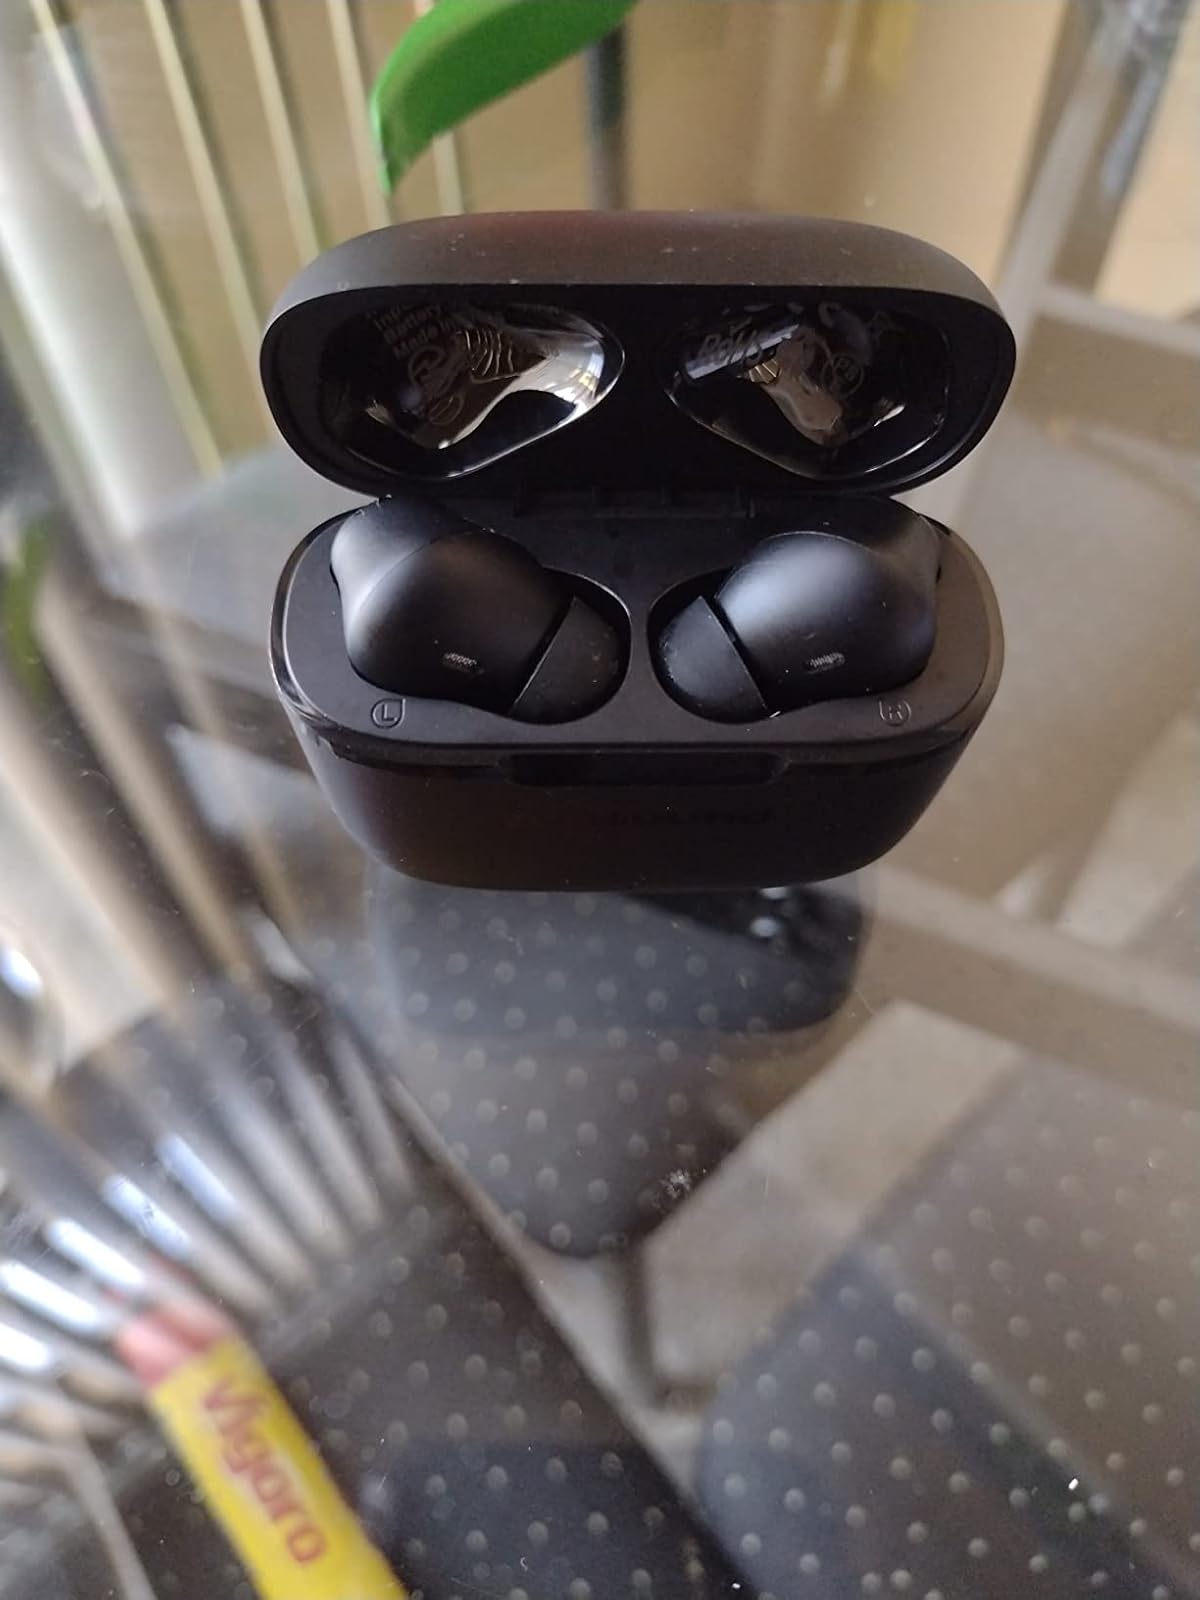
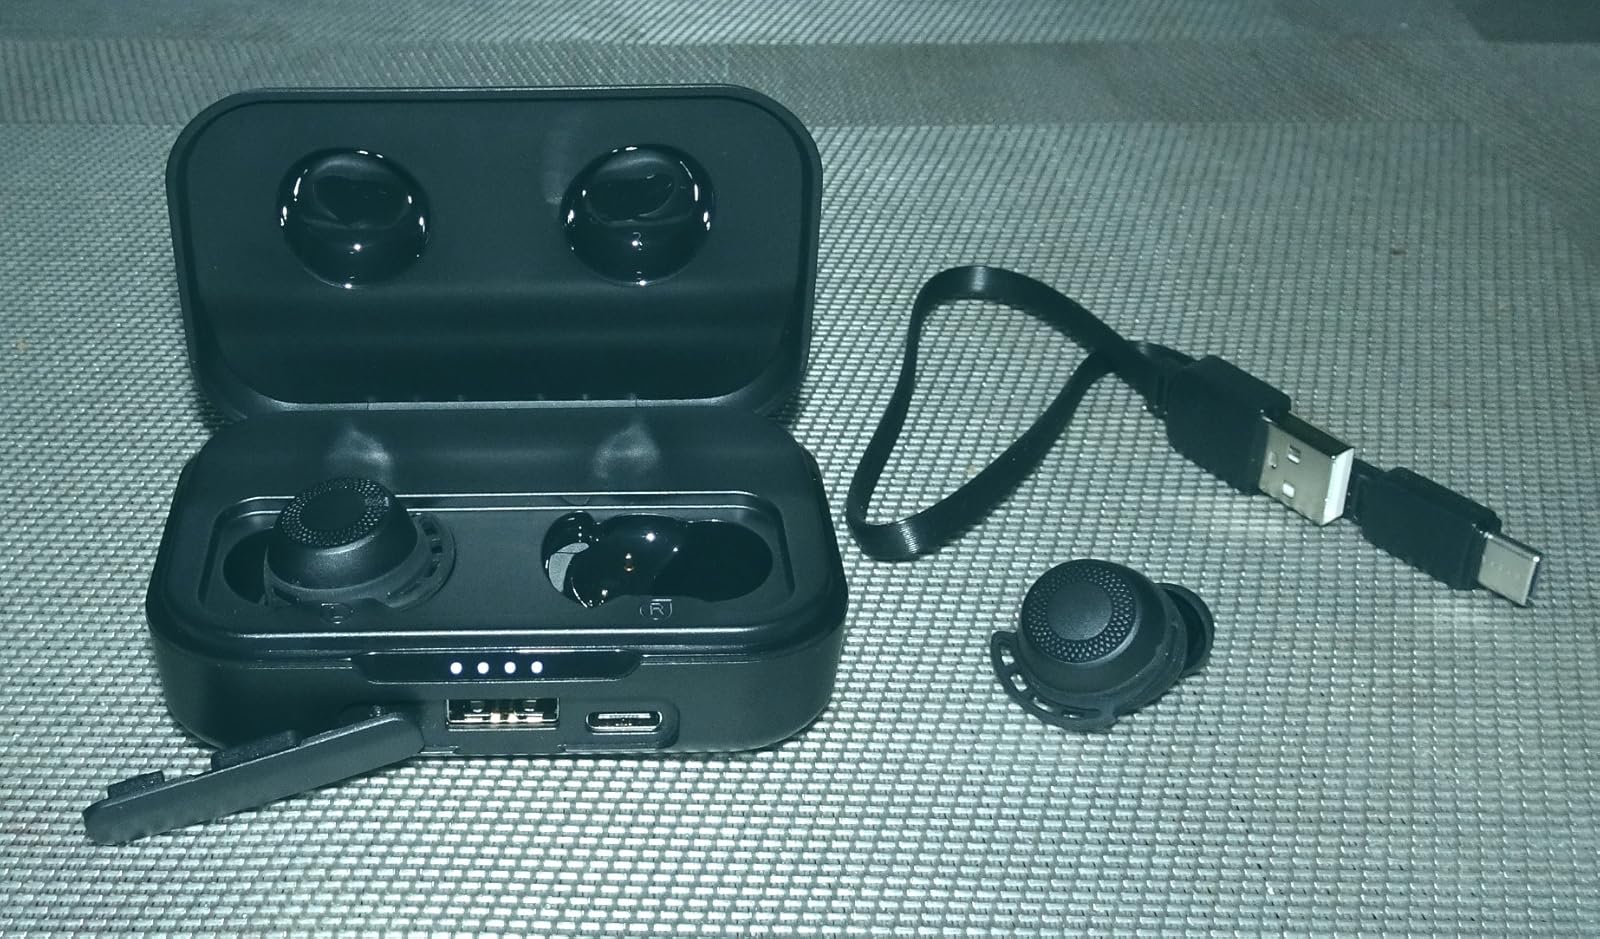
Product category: earbuds
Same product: no